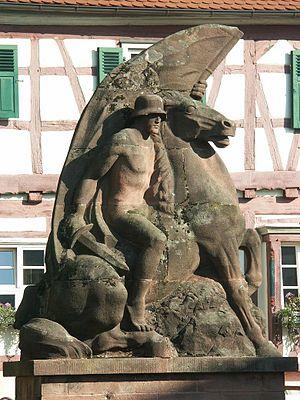
Dahn, Mémorial de guerre Italiano: Dahn, Monumento ai caduti delle due guerre mondiali